Mount Everest

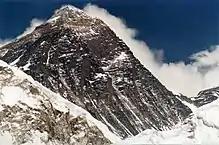
From Kala Patthar, Nepal

Mount Everest has two main climbing routes, the Southeast Ridge from Nepal and the North Ridge from Tibet, as well as many other less frequently climbed routes. Of the two main routes, the Southeast Ridge is technically easier and more frequently used. It was the route used by Edmund Hillary and Tenzing Norgay in 1953 and the first recognised of 15 routes to the top by 1996. This was, however, a route decision dictated more by politics than by design, as the Chinese border was closed to the western world in the 1950s, after Annexation of Tibet by the People's Republic of China.